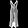
Label: Trouser